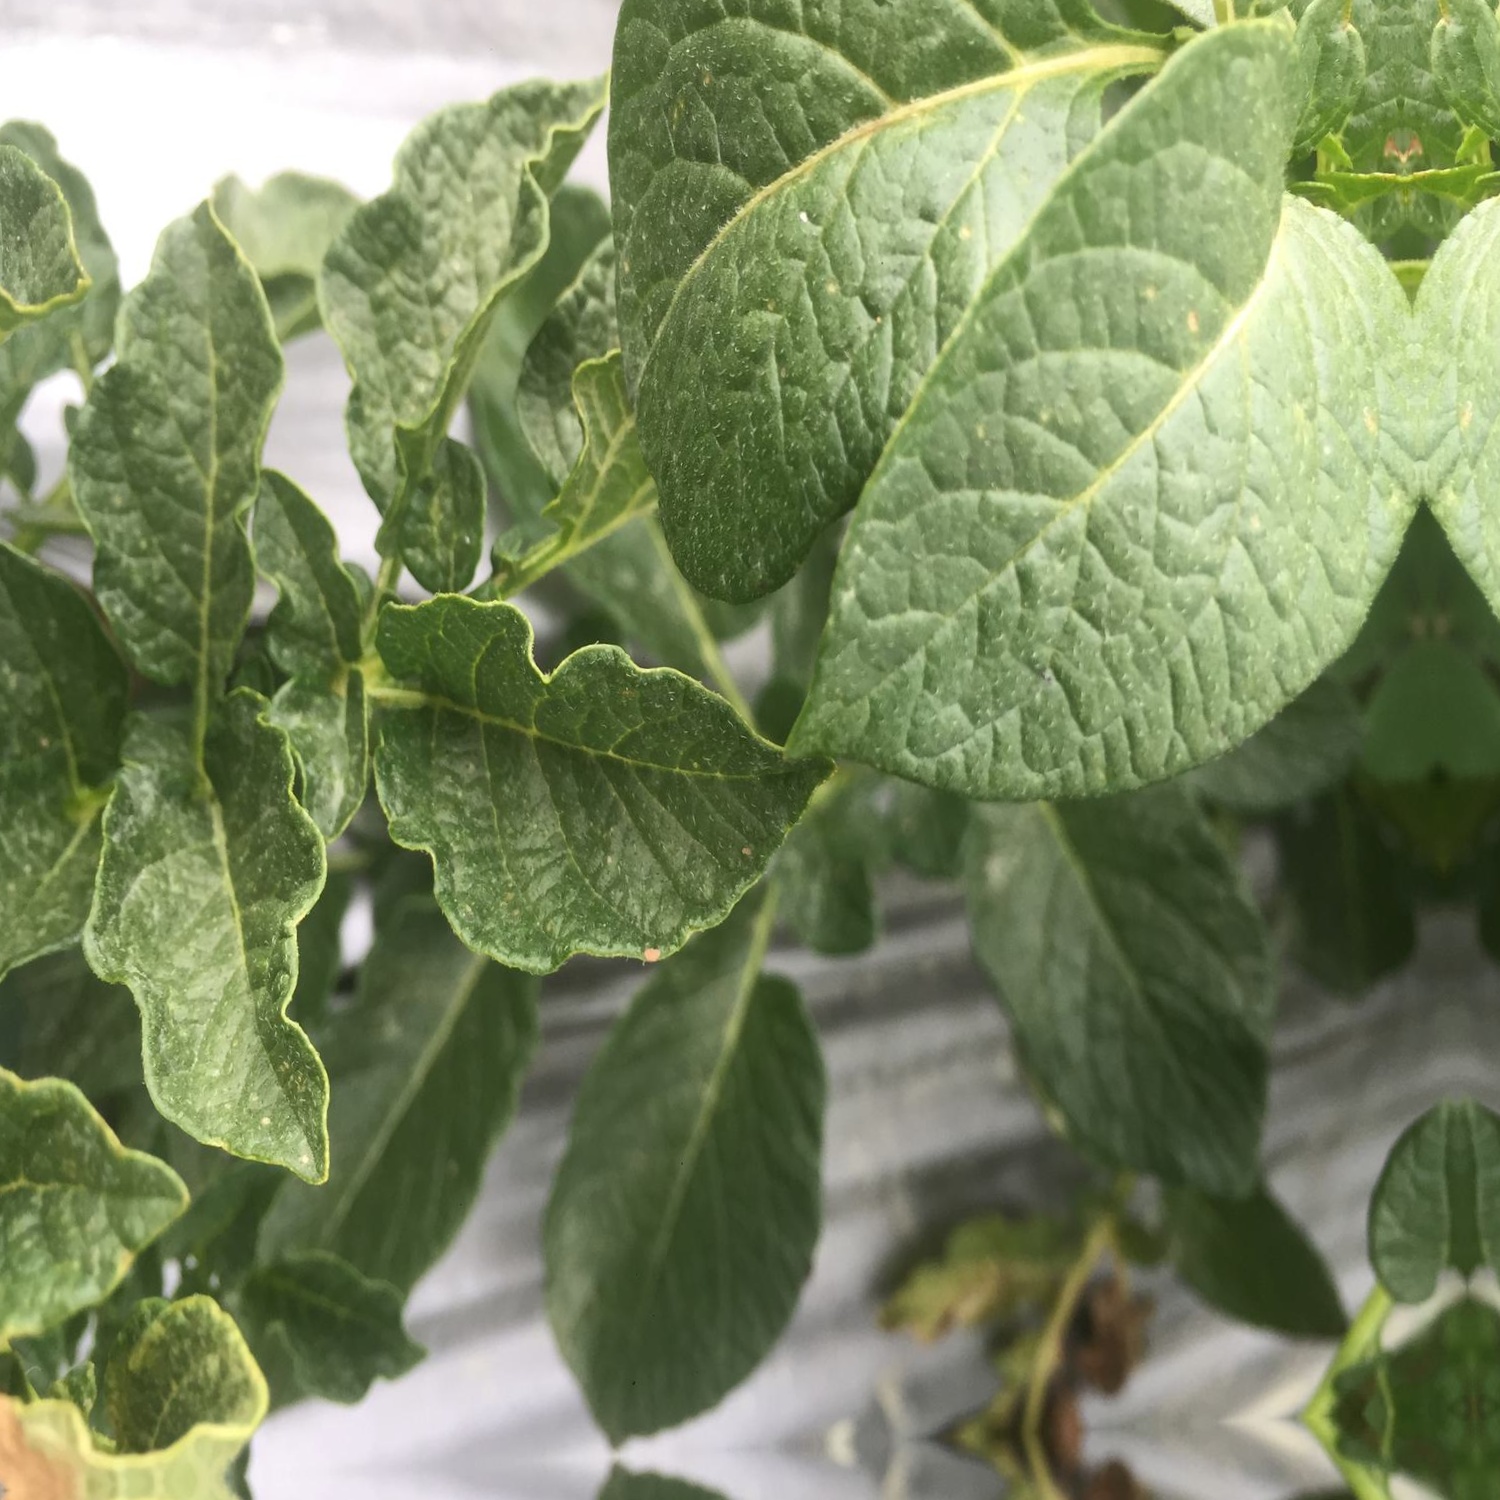
Etiqueta: Virus